General Motors Gamma platform

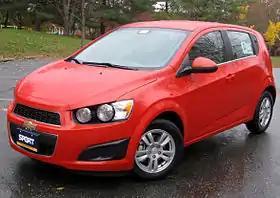
Chevrolet Aveo/Sonic, example of subcompact car based on the Gamma platform

Gamma is General Motors' global subcompact front-wheel drive automobile platform, first used in the 2000 Opel Corsa C.